Vetle Sjåstad Christiansen

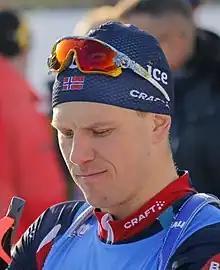
Sjåstad Christiansen in 2023

Sjåstad Christiansen was born in Geilo, a centre in the municipality of Hol, to Randi Sjåstad and her husband, Georg William Christiansen. His younger sister, Tiril Sjåstad Christiansen, is a successful freestyle skier.